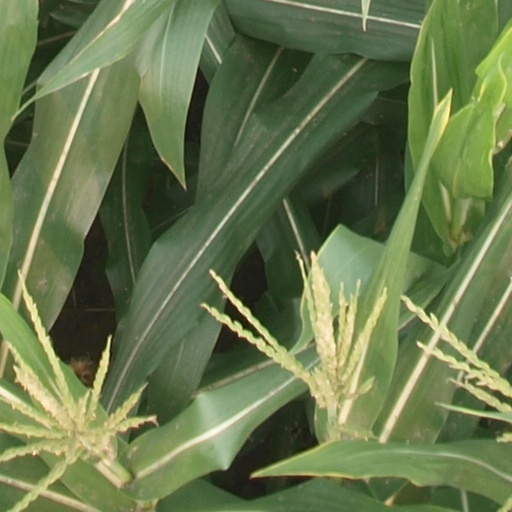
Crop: maize; corn